Ikenobō

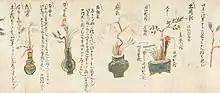
Illustration from the "Kaō irai no Kadensho", believed to be the oldest extant manuscript of "Ikenobo" teaching, dating from a time shortly after that of Ikenobō Senkei. It shows various arranging styles of "tatehana" ("ogibana") wide-mouth (right) and upright styles

The custom of placing flowers on the altar began when Buddhism was introduced to Japan by way of emissaries to China in about 538. In Japan people tried to give deeper meaning to the thoughts accompanying flower arranging. In other words, they wished to arrange flowers ("tateru", to place, to give new life, to place in a standing manner), rather than casually placing them in a vase. An earlier attitude of passive appreciation developed into a more deeply considered approach. Early forms of Ikebana referred to as "tatehana" were arranged.